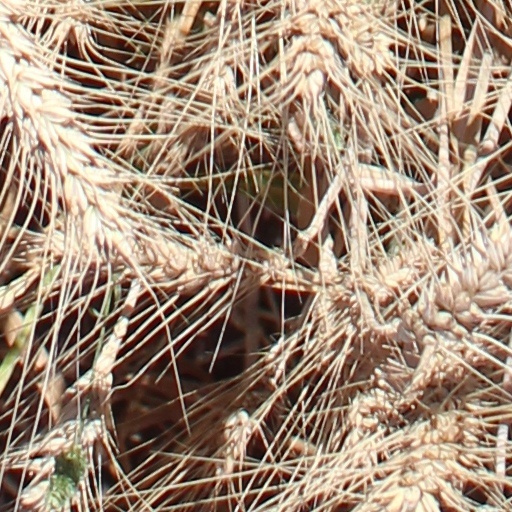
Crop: wheat